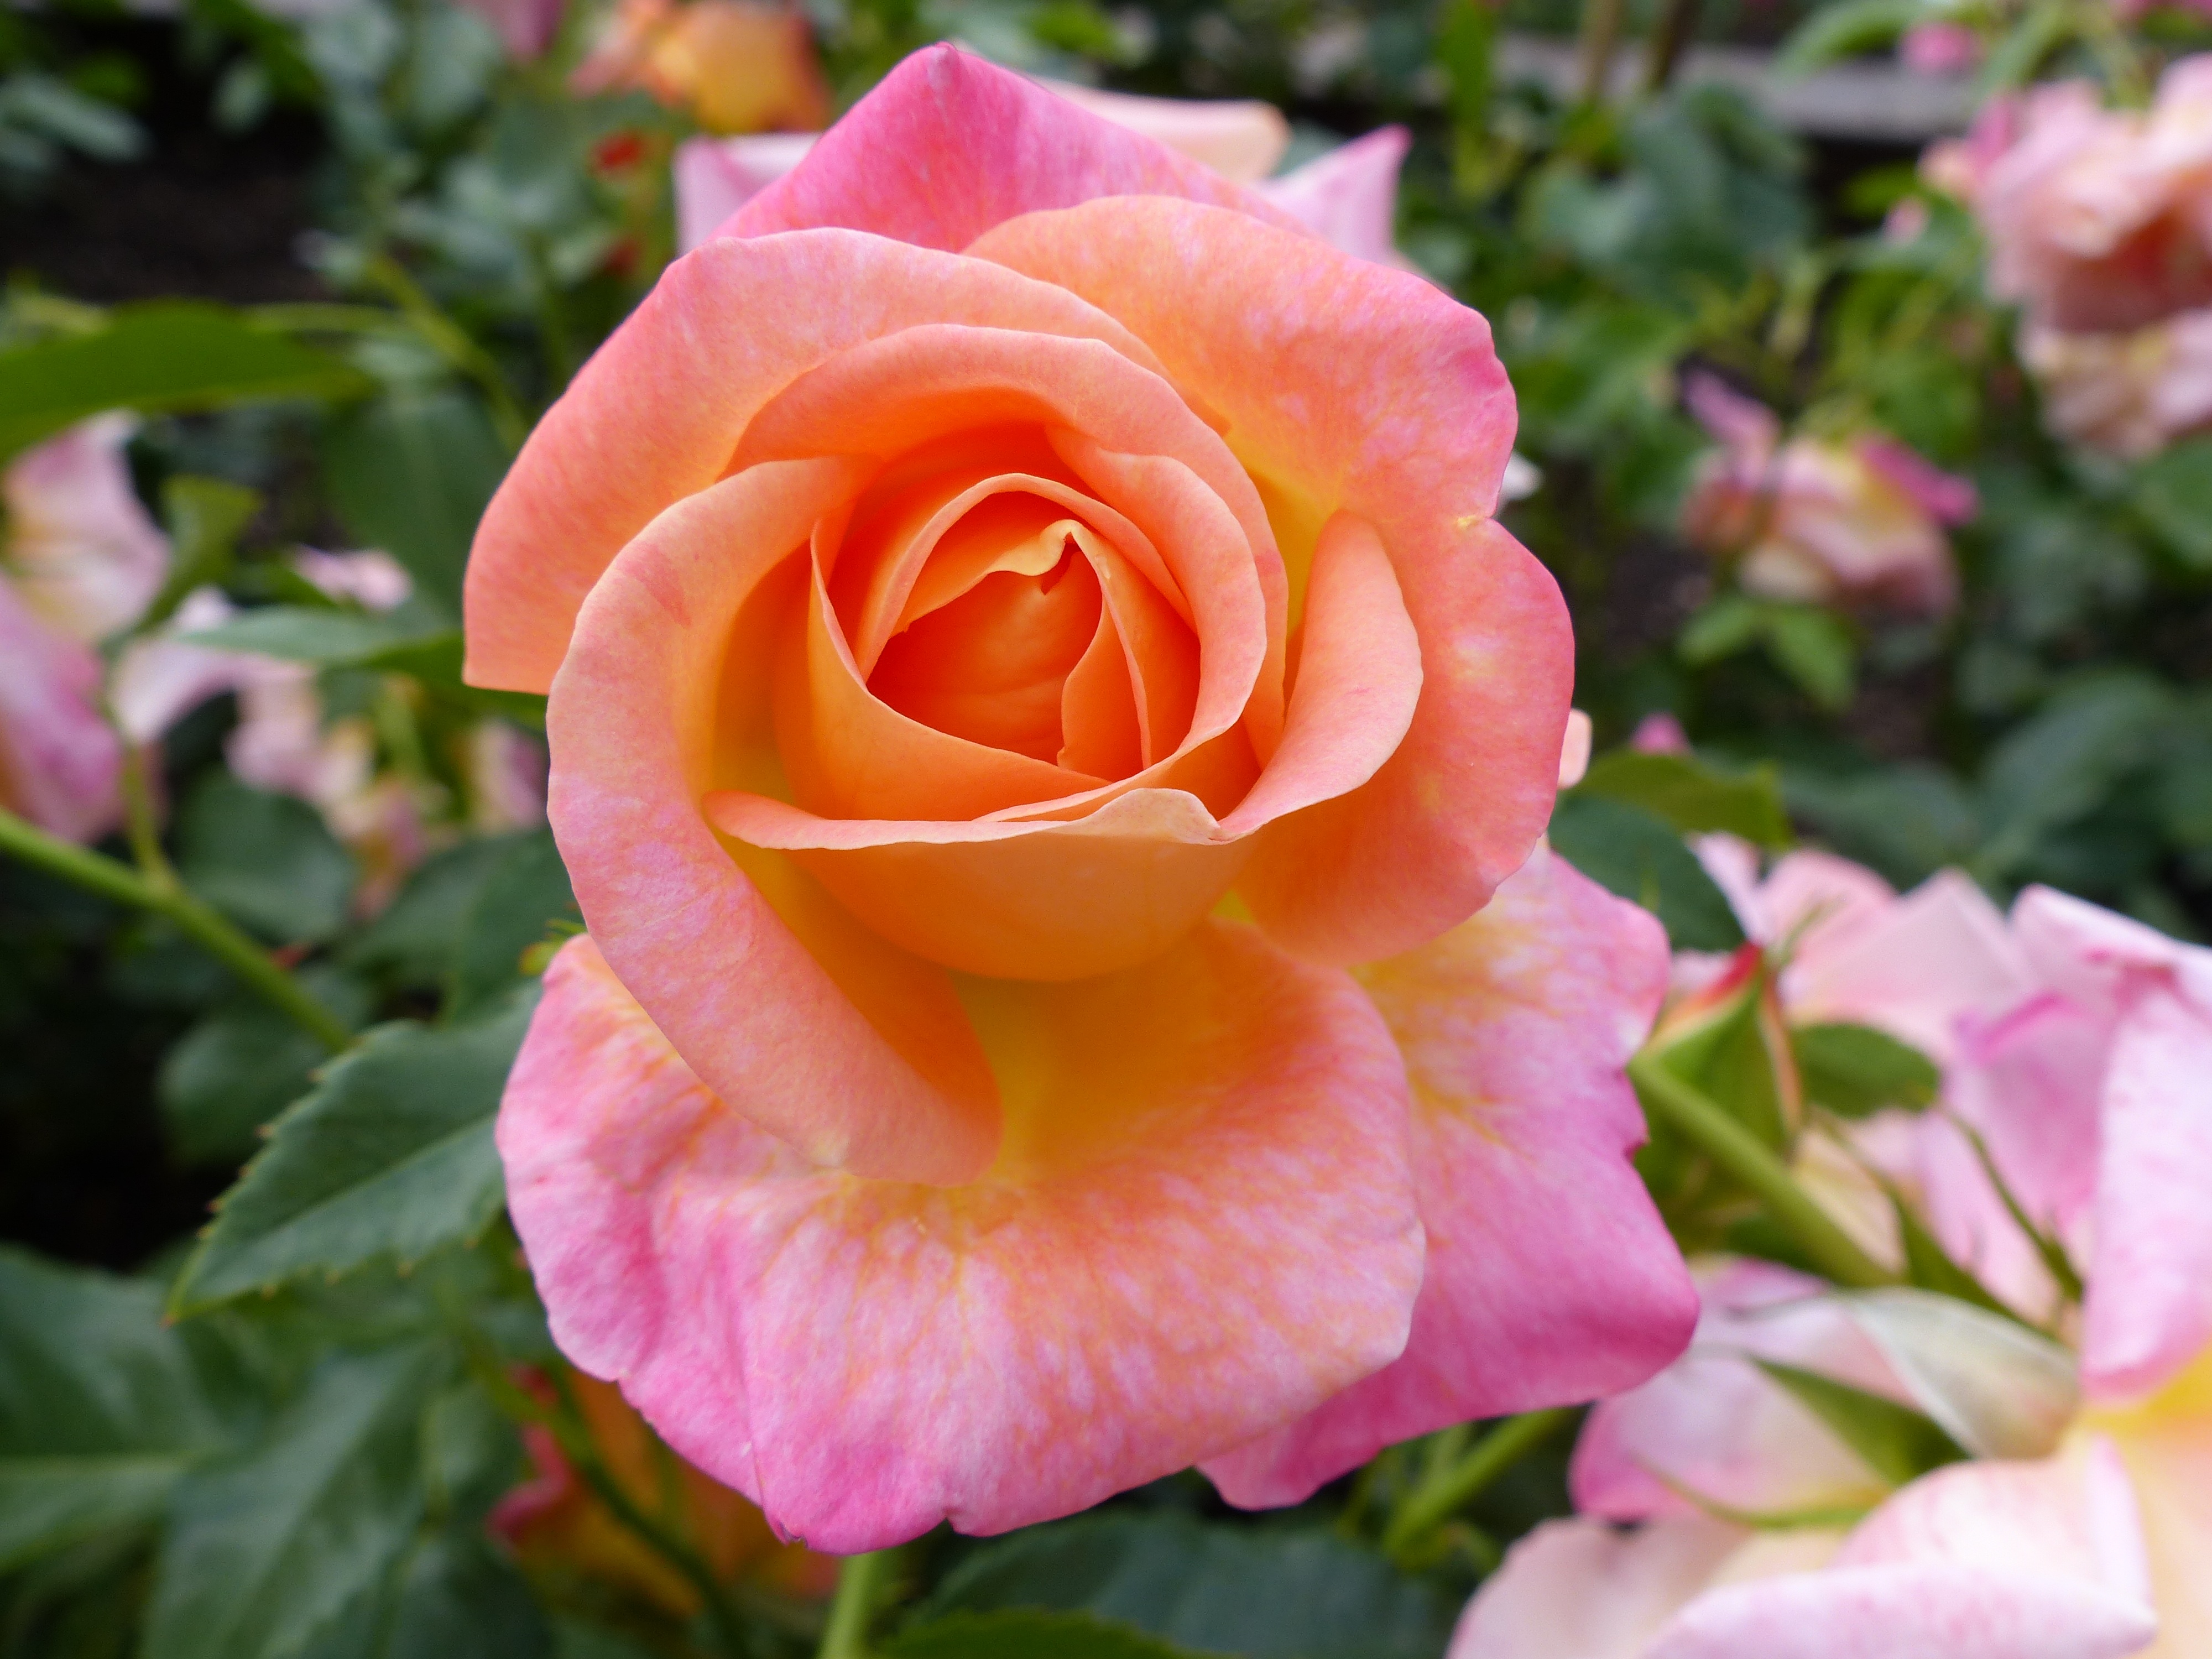
nature, plant, flower, petal, rose, pink, flora, salmon, tender, floribunda, flowering plant, garden roses, rose family, land plant, rosa centifolia, rose order